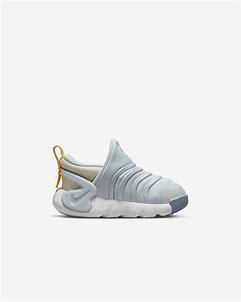
Brand: Nike
Model: Dynamo Go